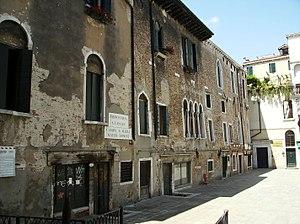
campo s maria mater domini venise